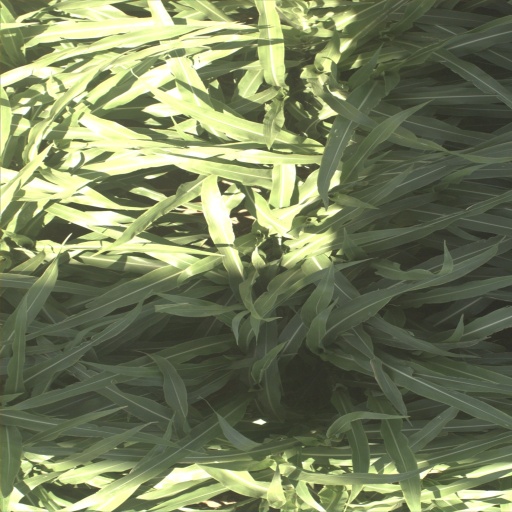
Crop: sorghum